Rock Davis

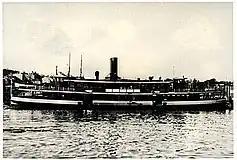
Sydney Harbour ferry, "Vaucluse".

Initially, Rock Davis's shipbuilding business was on Cockle Channel (sometimes known as Cockle Creek) at Davistown.